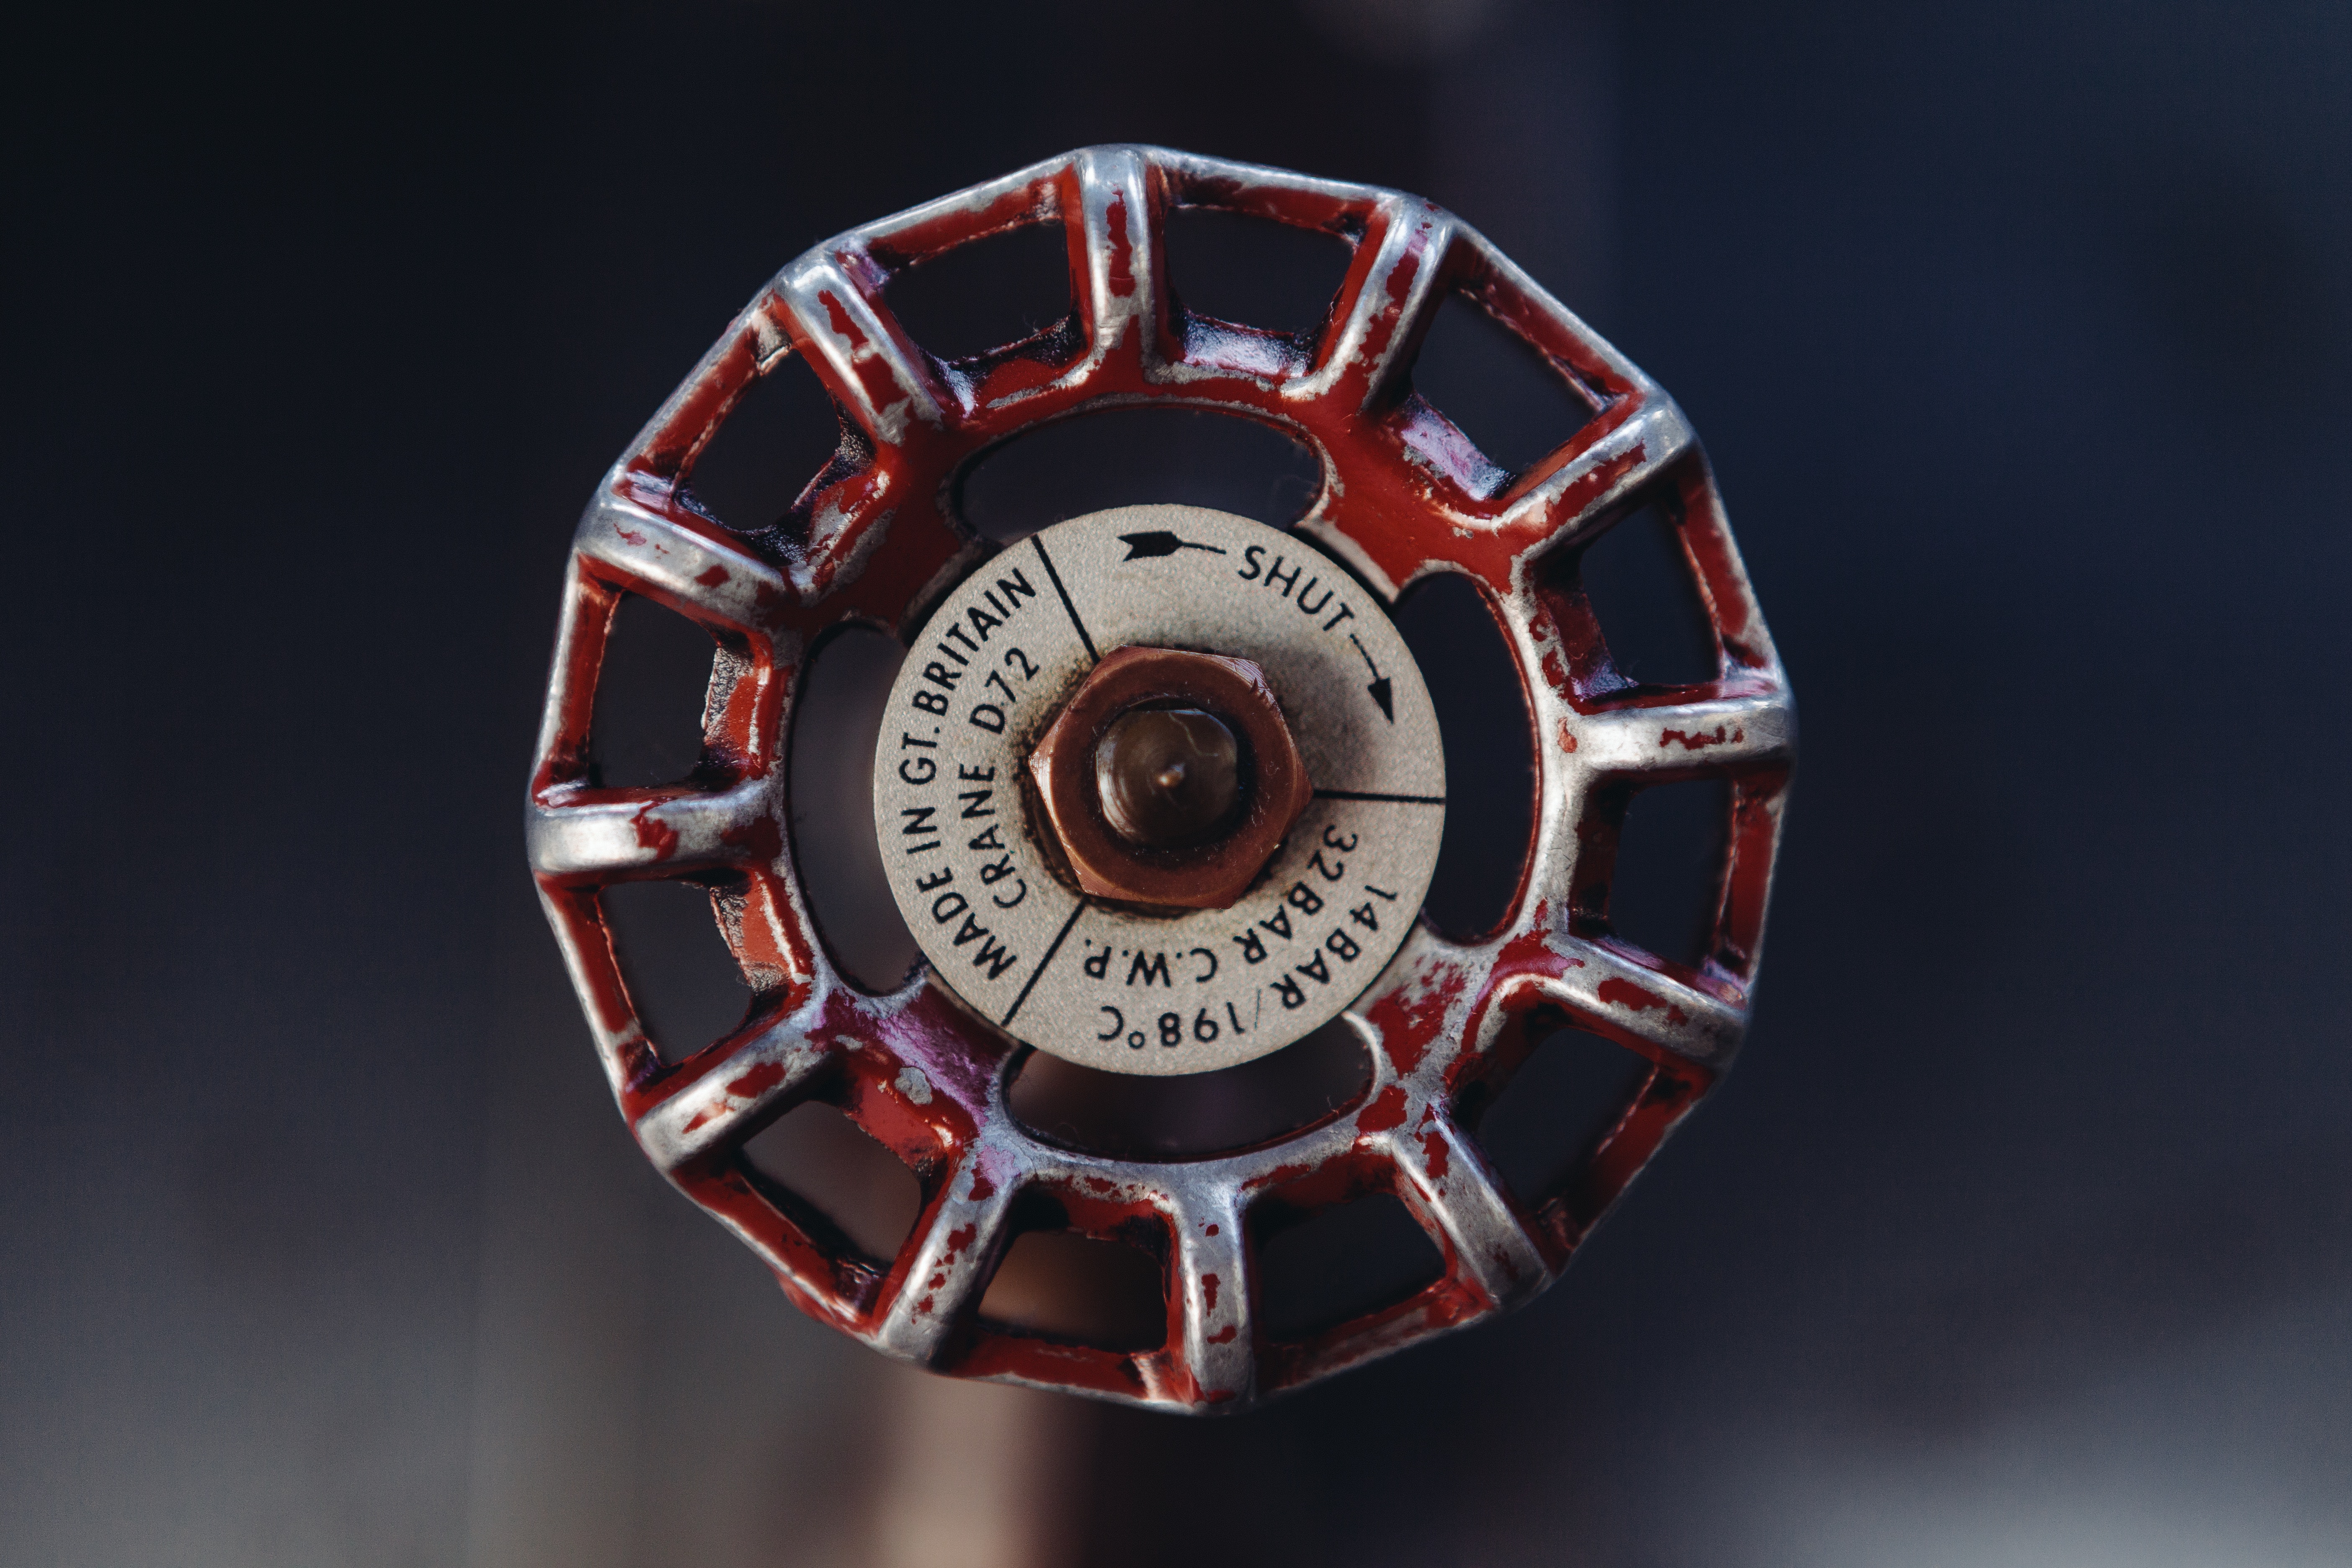
auto part, automotive wheel system, wheel, games